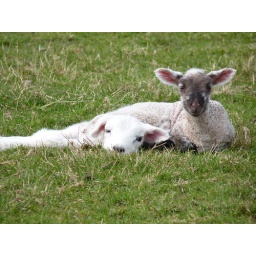
Lay still he might go awayThese where found in the field at Grey Court (NT)where the ice house is.